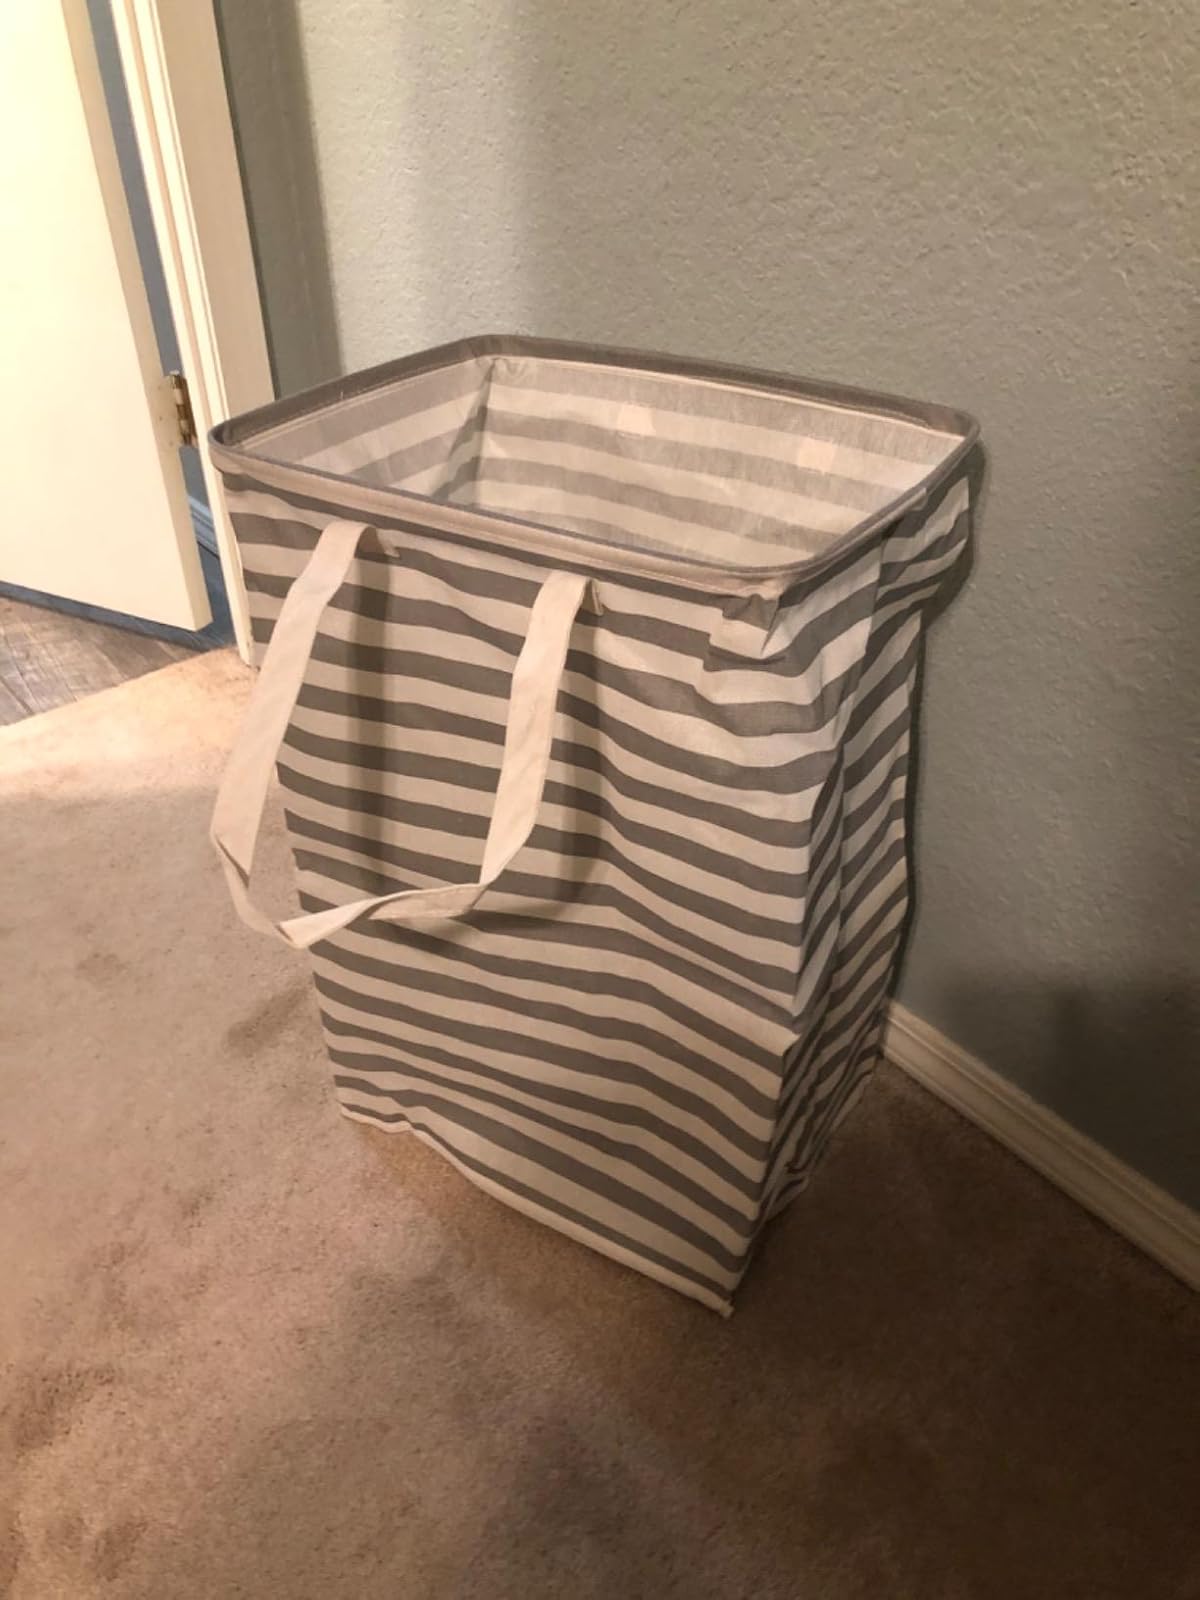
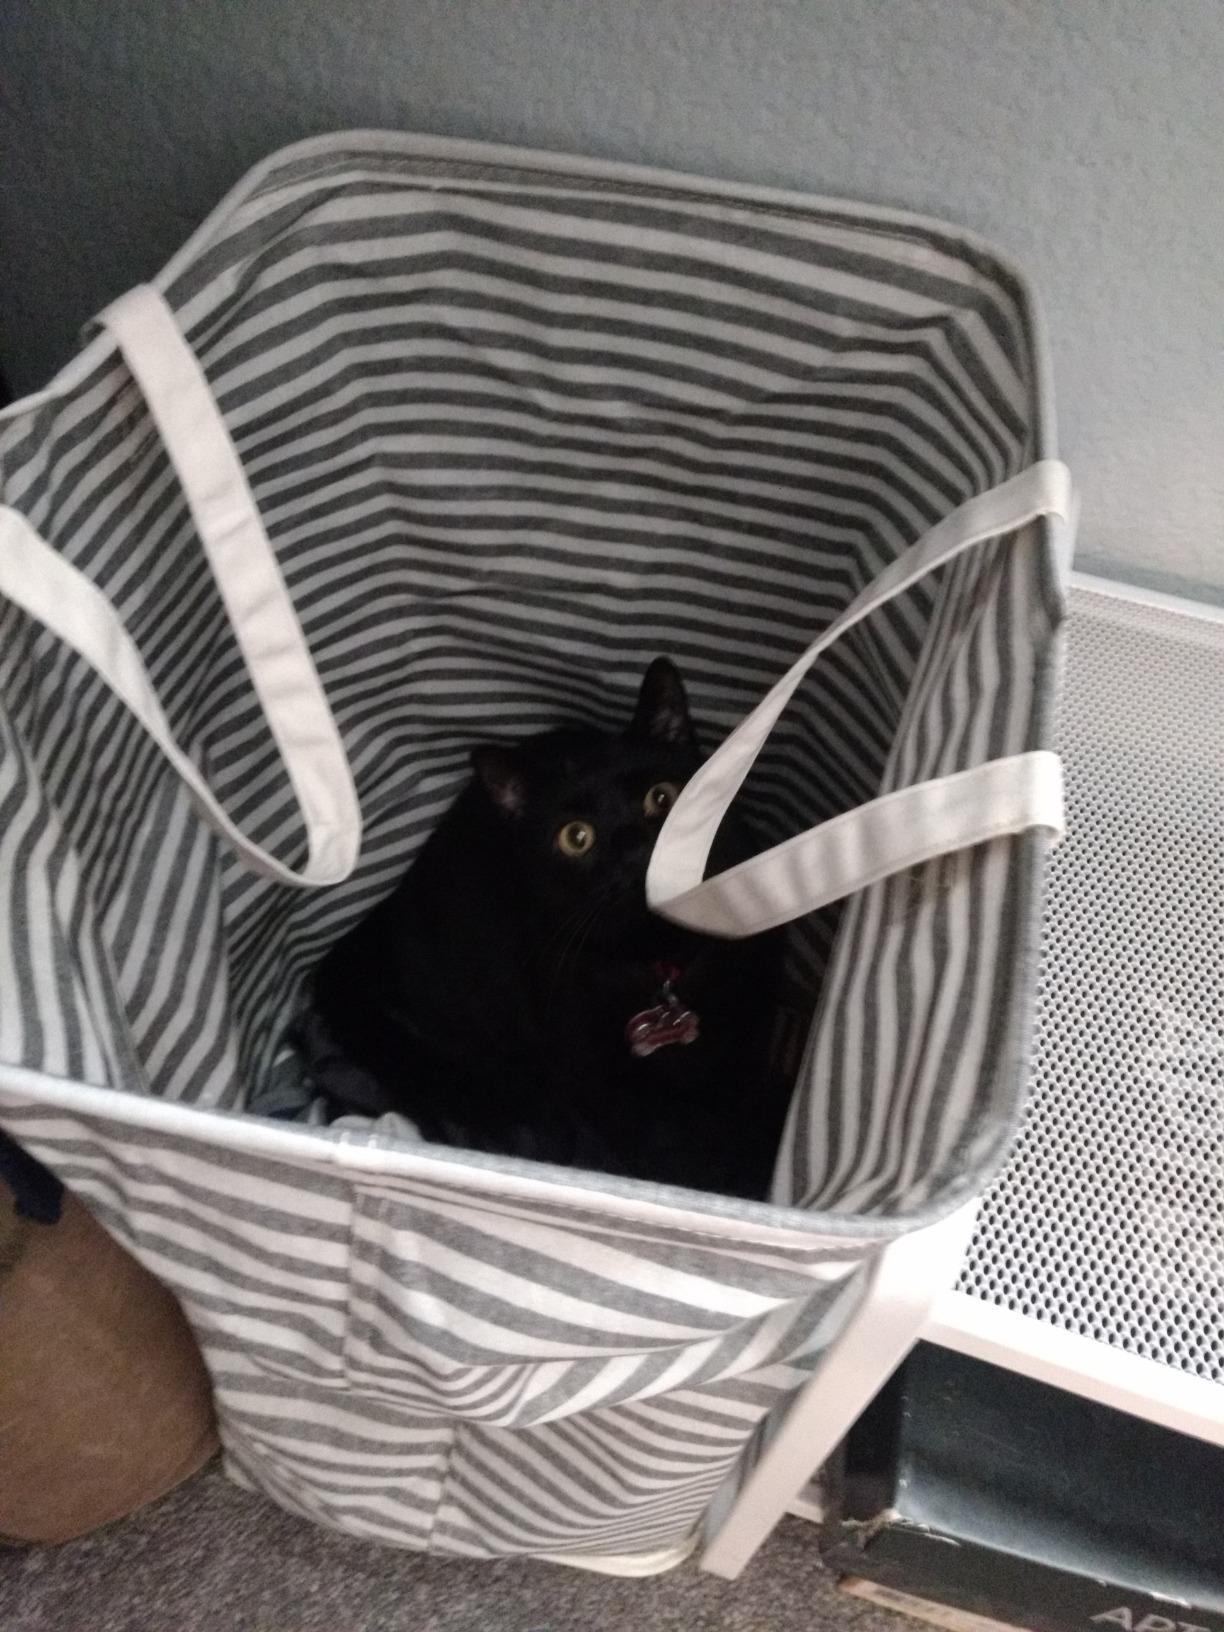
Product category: items_hamper
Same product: no